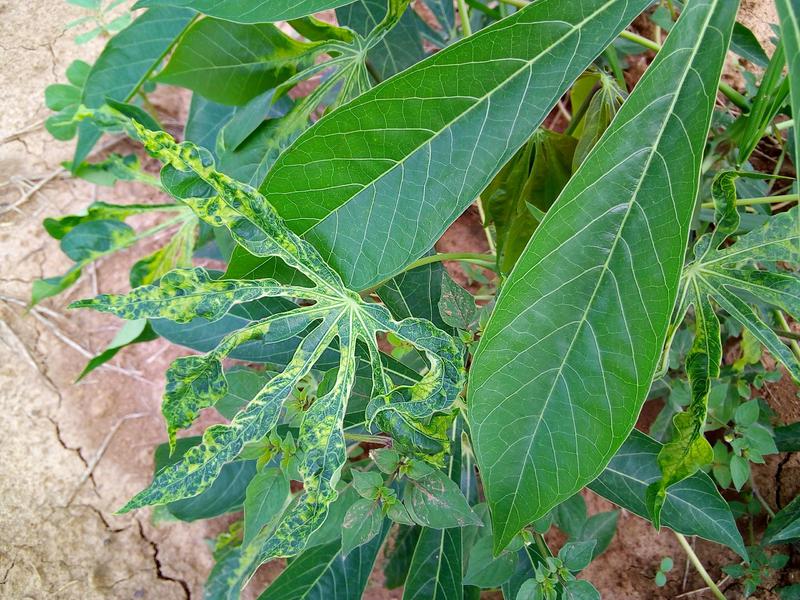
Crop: cassava
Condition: mosaic_disease